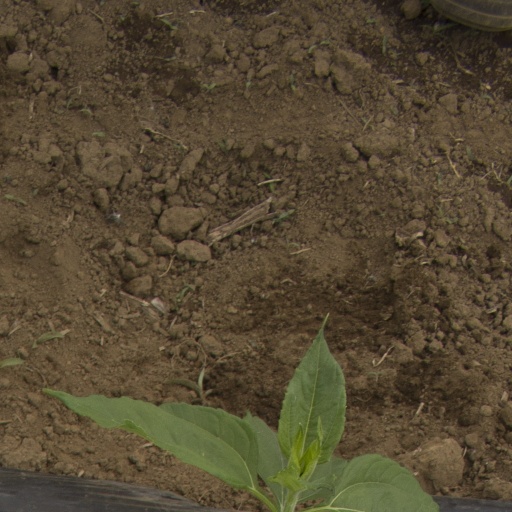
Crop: Jerusalem artichoke